John Meheux

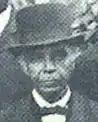
John Meheux in 1885

John Meheux (c. 1813 – 1886) was a Sierra Leonean colonial official who served as Sheriff of the Colony of Sierra Leone. Meheux was born to a Temne mother and Jean Meheux, a French merchant and trader. Meheux inherited extensive properties from his father in Kissy Road and Kissy Street. Meheux Street in Freetown, Sierra Leone commemorates the Meheux family.